Describe the emotion expressed in this image:  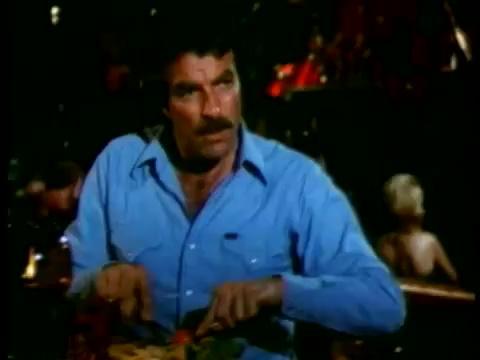
This person displays Suffering, valence and arousal with low intensity.